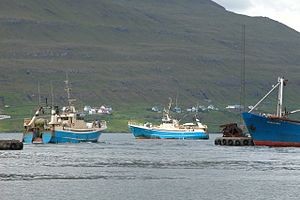
Færøernes historie / Tiden efter 2. verdenskrig: Færøerne under hjemmestyre / Finanskrisen på Færøerne 1989–1995
Fartøjer ved Runavík.